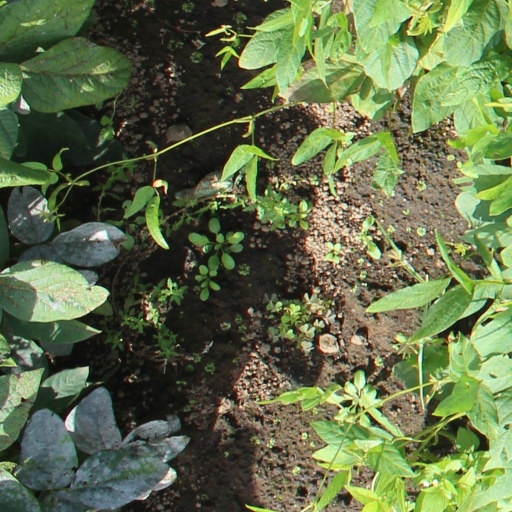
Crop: soybean